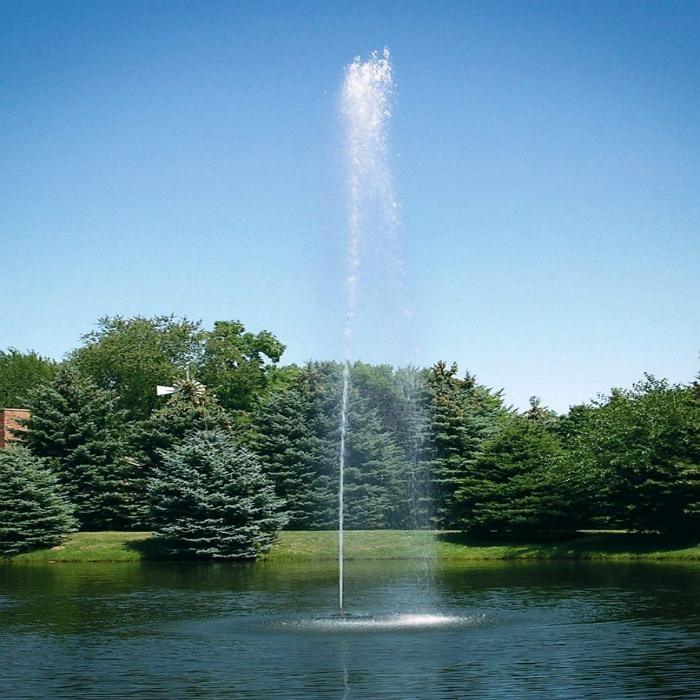
Scott Aerator Jet Stream Pond Fountain
Scott Aerator Jet Stream Pond Fountain Unique Vertical Spray The Jet Stream Fountain creates a tight, columnar, vertical spray that reaches impressive heights—up to 35 feet with the ½-hp models and 50 feet with the 1 1/2-hp models. This stunning flume not only serves as a beautiful focal point in your lake or pond but also enhances the ambiance of your outdoor space with its elegant water display. Environmentally Friendly Motor Like all Scott Aerator products, the Jet Stream features a stainless steel, oil-free submersible motor. This makes the fountain one of the most environmentally friendly options on the market, allowing you to beautify your pond without harming the ecosystem. Durable and Dependable Construction The Jet Stream Pond Fountain is proudly manufactured in the USA, ensuring high quality and durability. Moreover, it is designed for 24-hour-per-day operation and requires no maintenance, providing you with peace of mind and effortless enjoyment of your water feature. Salt Water Approved The Jet Stream Pond Fountain is approved for salt water use, making it a versatile option for various pond environments. This feature ensures that you can enjoy an elegant water display regardless of your pond's salinity. Anchoring Requirements For stability, the Jet Stream requires two 20-pound weights or concrete blocks and two nylon ropes for anchoring (not included). This ensures that the fountain remains securely in place, providing consistent performance and visual appeal. Innovative Electric Cable Options The Jet Stream comes with 70 feet or 100 feet of submersible 12-gauge cable, depending on the model. Additionally, greater cable lengths can be ordered, providing flexibility and convenience for your installation needs. Scott Aerator Jet Stream Pond Fountain Features Oil-free motor for environmental friendliness Tight, columnar vertical spray up to 35 feet (½-hp) or 50 feet (1 1/2-hp) 12-gauge submersible cable (70 feet for ½-hp, 100 feet for 1 1/2-hp) Designed for 24-hour-per-day operation with no maintenance required Appropriate for salt water use Proudly manufactured in the USA with a 5-year motor warranty Light kits available for nighttime illumination (sold separately) Optional longer electric cable lengths available Scott Aerator Jet Stream Pond Fountain Literature: Scott Aerator Jet Stream Pond Fountain Manual Scott Aerator Jet Stream Pond Fountain Specs Motor Size ½-hp or 1 1/2-hp Max Spray Height 35 feet (½-hp), 50 feet (1 1/2-hp) Cord Length 100 ft, 150 ft, 200 ft, 250 ft Motor Type Oil-free submersible Warranty 5-year motor warranty Operation 24-hour per day Maintenance No maintenance required Salt Water Use Approved Scott Aerator Jet Stream Pond Fountain FAQ What is the maximum spray height of the Jet Stream Fountain? The Jet Stream Fountain achieves a maximum spray height of up to 35 feet with the ½-hp models and up to 50 feet with the 1 1/2-hp models. Is the motor environmentally friendly? Yes, the Jet Stream features a stainless steel, oil-free submersible motor, making it one of the most environmentally friendly fountains available on the market. Can the fountain be used in salt water? Yes, the Jet Stream is approved for salt water use, allowing for flexibility in different pond environments. What are the anchoring requirements for the Jet Stream Fountain? The fountain requires two 20-pound weights or concrete blocks and two nylon ropes for anchoring, which are not included in the purchase. .ai-bear-whats-included-container-bg-color { background-color: #000 !important; } .ai-bear-whats-included-container-color { color: #fff !important; }
Brand: Scott Aerator
Category: Home & Garden > Decor > Fountains & Ponds > Ponds